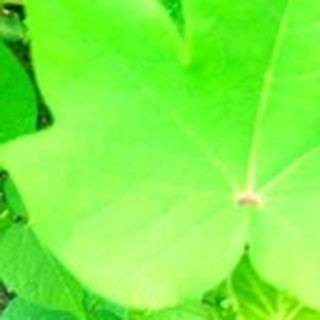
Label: healthy_cotton